Upper Thomson MRT station

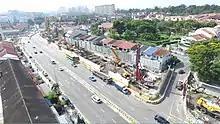
Construction site of the station

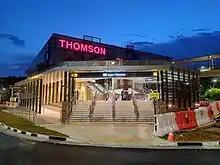
Exit 1 located close to Thomson Plaza

Upper Thomson station was first announced as part of the 22-station Thomson line on 29 August 2012. In November 2013, the contract for the station's construction was awarded to Sato Kogyo (S) Pte. Ltd. The S$374 million (US$ million) contract included building the associated tunnels. The station's construction began in 2014, with a scheduled completion of 2020.